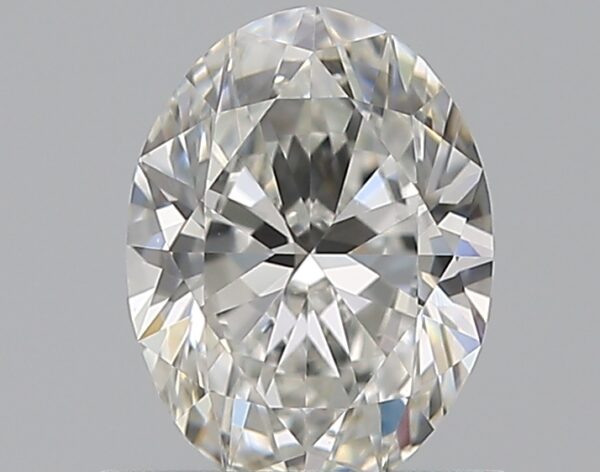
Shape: oval
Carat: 0.8
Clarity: VVS1
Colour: F
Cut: EX
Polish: EX
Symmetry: EX
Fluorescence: F
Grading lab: GIA
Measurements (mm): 7.08 x 5.22 x 3.26